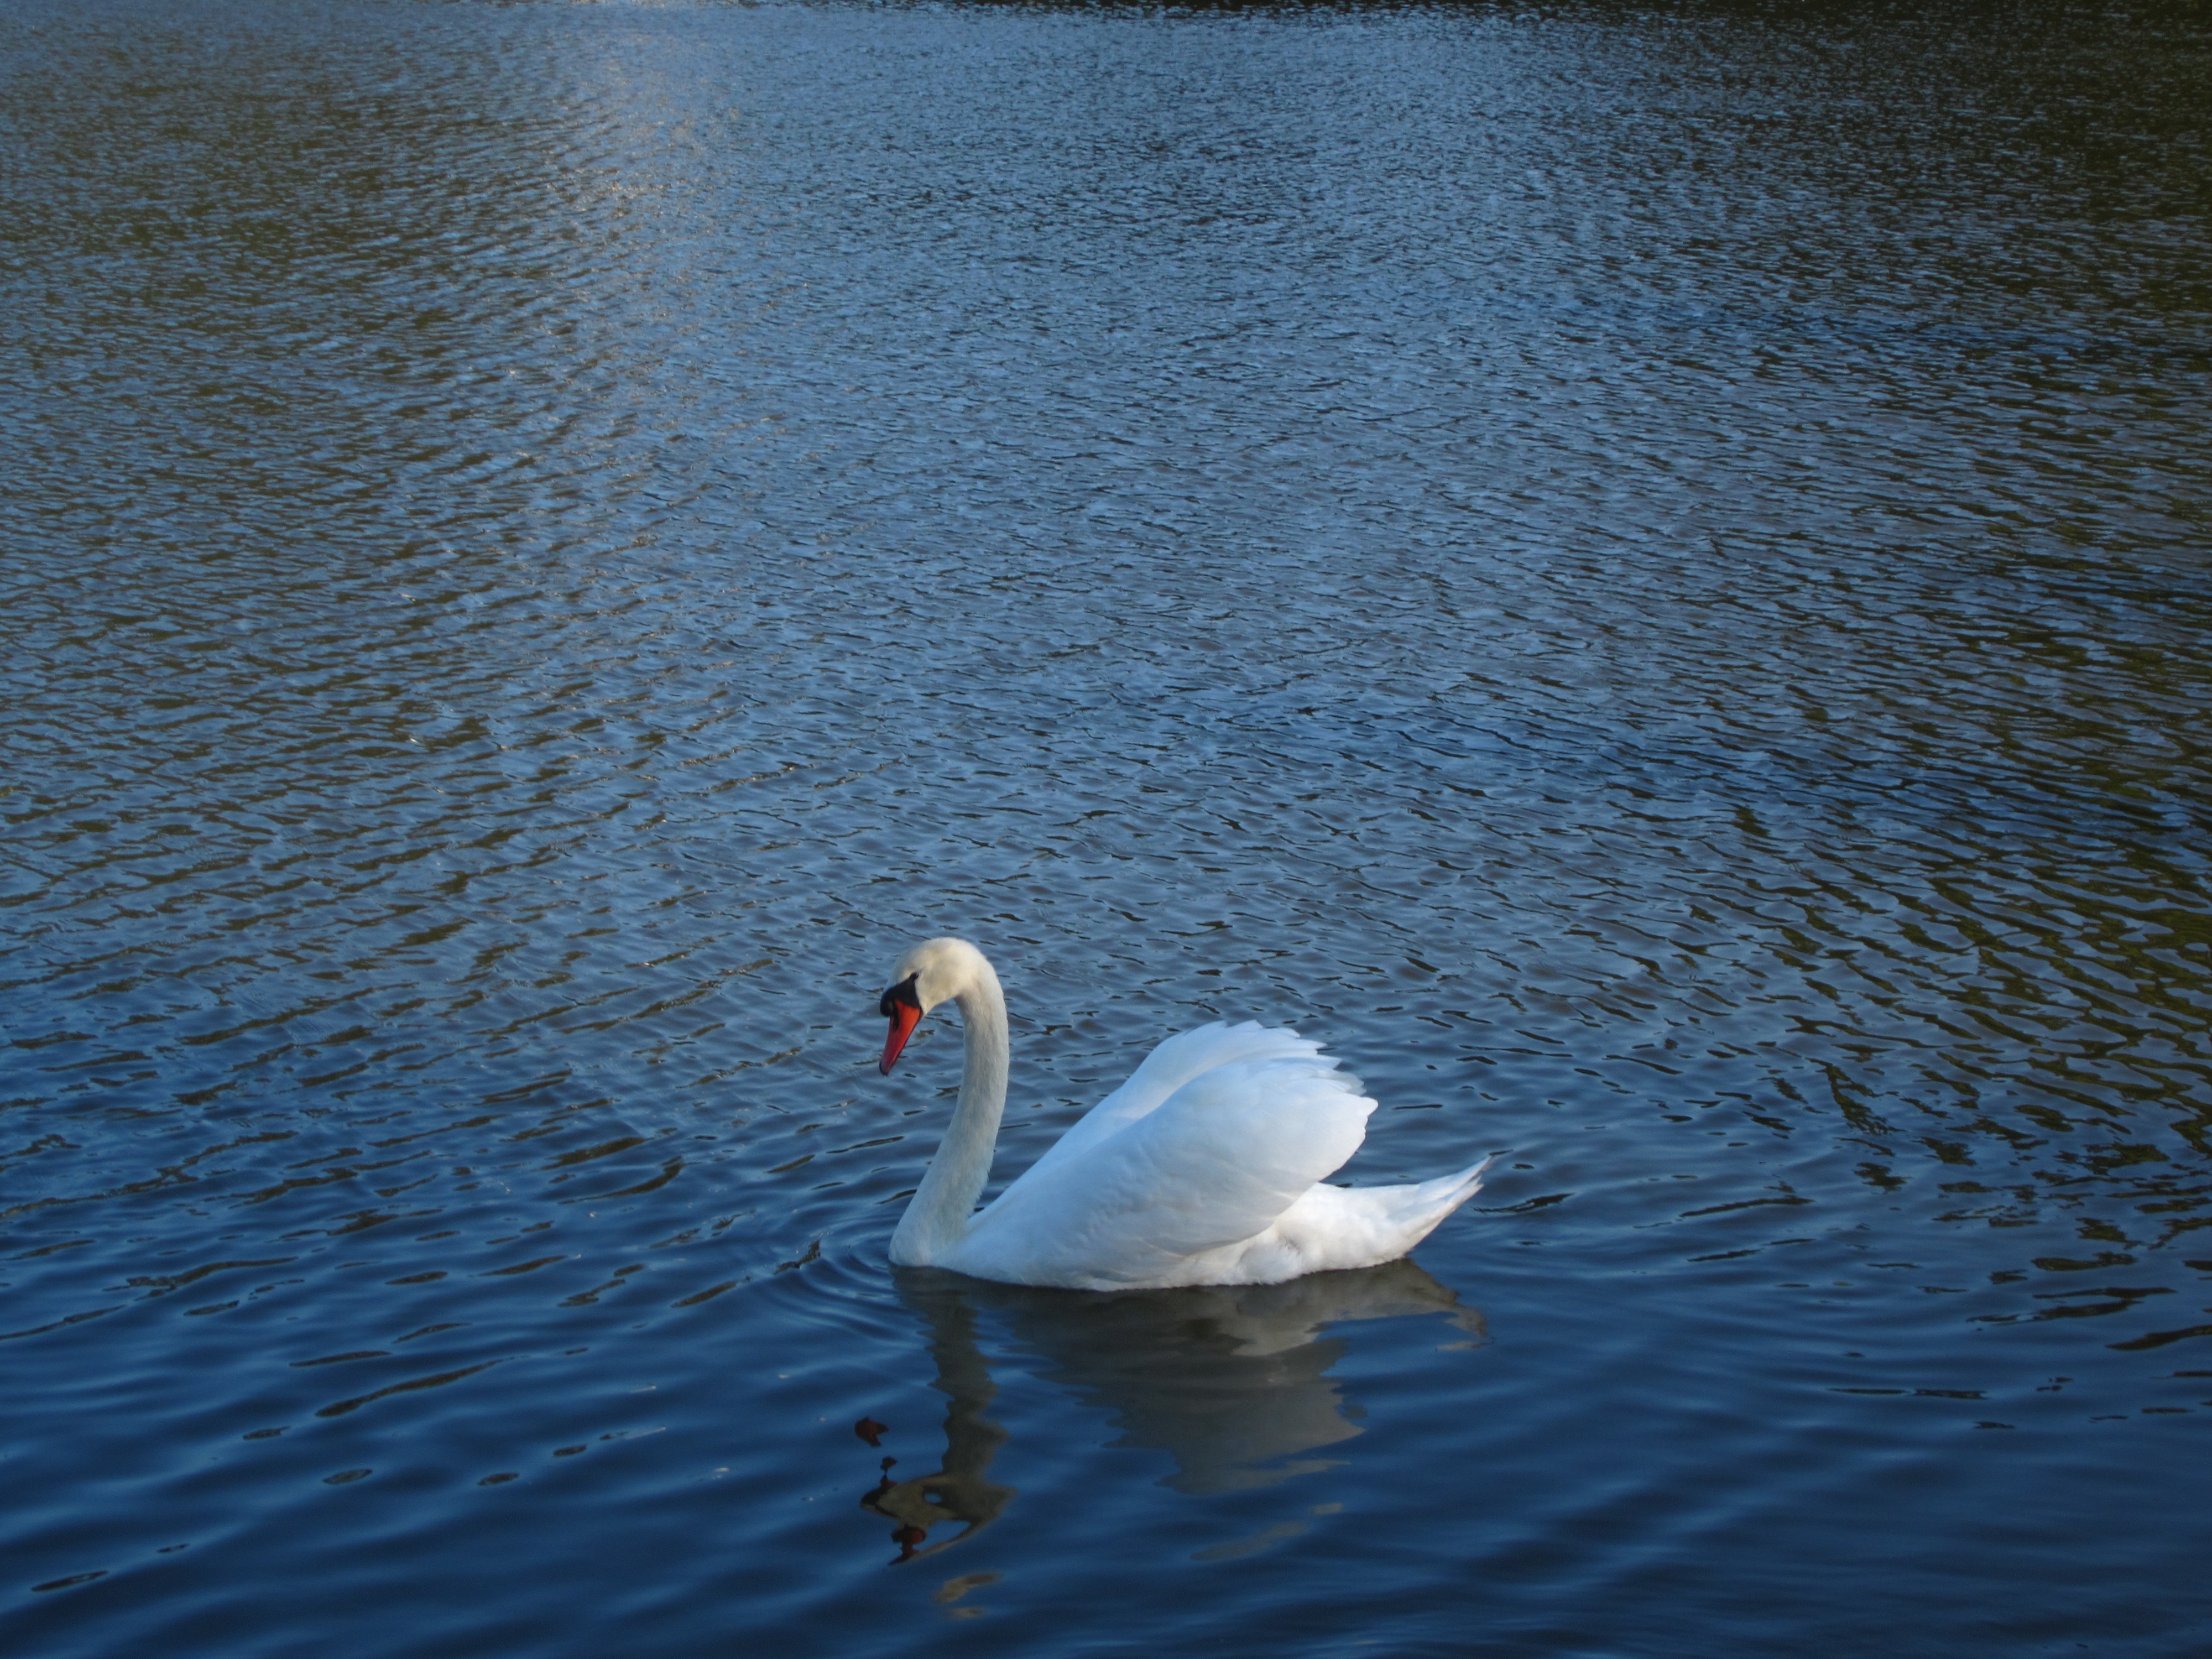
water, bird, wing, lake, reflection, beak, fauna, plumage, birds, swan, vertebrate, waterfowl, water bird, ducks geese and swans